Harry Skinner (ethnologist)

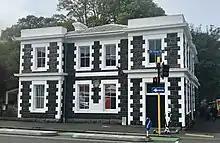
H.D. Skinner Annex of Otago Museum

Henry Devenish Skinner (18 December 1886 – 9 February 1978), known as Harry Skinner or H.D. Skinner, was a notable New Zealand soldier, ethnologist, university lecturer, museum curator and director, and librarian.